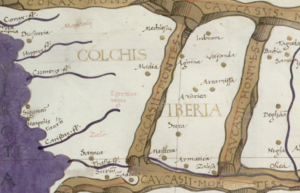
Dans l'ancienne géographie, la Colchide, Colchis ou Kolchis est un ancien État, royaume puis région géorgienne, qui a joué un rôle important dans la formation de la culture ethnique du peuple géorgien et de ses sous-groupes. Le royaume de Colchide a contribué au développement de l'État géorgien médiéval, à la suite de son unification avec le royaume d'Ibérie, ou Karthli. Le terme « Colchide » est utilisé pour désigner l'ensemble des anciennes tribus qui vivaient sur la côte orientale de la mer Noire. Sa puissance et ses structures étatiques, déjà vers le IIᵉ millénaire av. J.‑C., jouent un rôle actif en Asie Mineure.